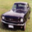
Label: automobile